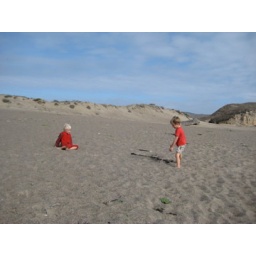
red boys in sand